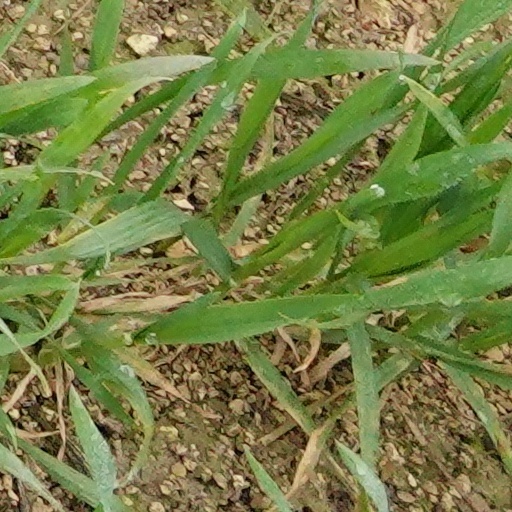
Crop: wheat